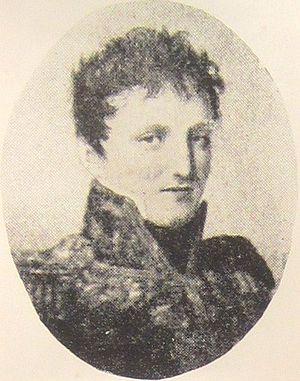
La bataille de Bornos se déroule le 5 novembre 1811 à Bornos, en Espagne, et oppose une colonne française commandée par le général Jean-Baptiste Pierre de Semellé aux troupes espagnoles du général Francisco Ballesteros. Attaqués à l'improviste, les Français parviennent à s'échapper en se frayant un passage à la baïonnette.
Jean-Baptiste-Pierre Semellé, né le 16 juin 1773 à Metz et mort le 25 janvier 1839 à Courcelles-Chaussy, en Moselle, est un général français de la Révolution et de l'Empire. Il est député en 1822 et de 1830 à 1837.
Le conseil départemental de la Moselle est l'assemblée délibérante du département français de la Moselle, collectivité territoriale décentralisée. Son siège se trouve à Metz à l’extrémité est de l’île du Petit Saulcy, face à la préfecture de la Moselle.
Cette page concerne les événements qui se sont produits au dix-huitième siècle en Lorraine.
Cette page concerne les événements qui se sont produits durant l'année 1839 en Lorraine.
Le 24ᵉ régiment d'infanterie est un régiment d'infanterie de l'Armée de Terre française, héritier du régiment de Brie, créé sous le règne de Louis XVI en 1775.